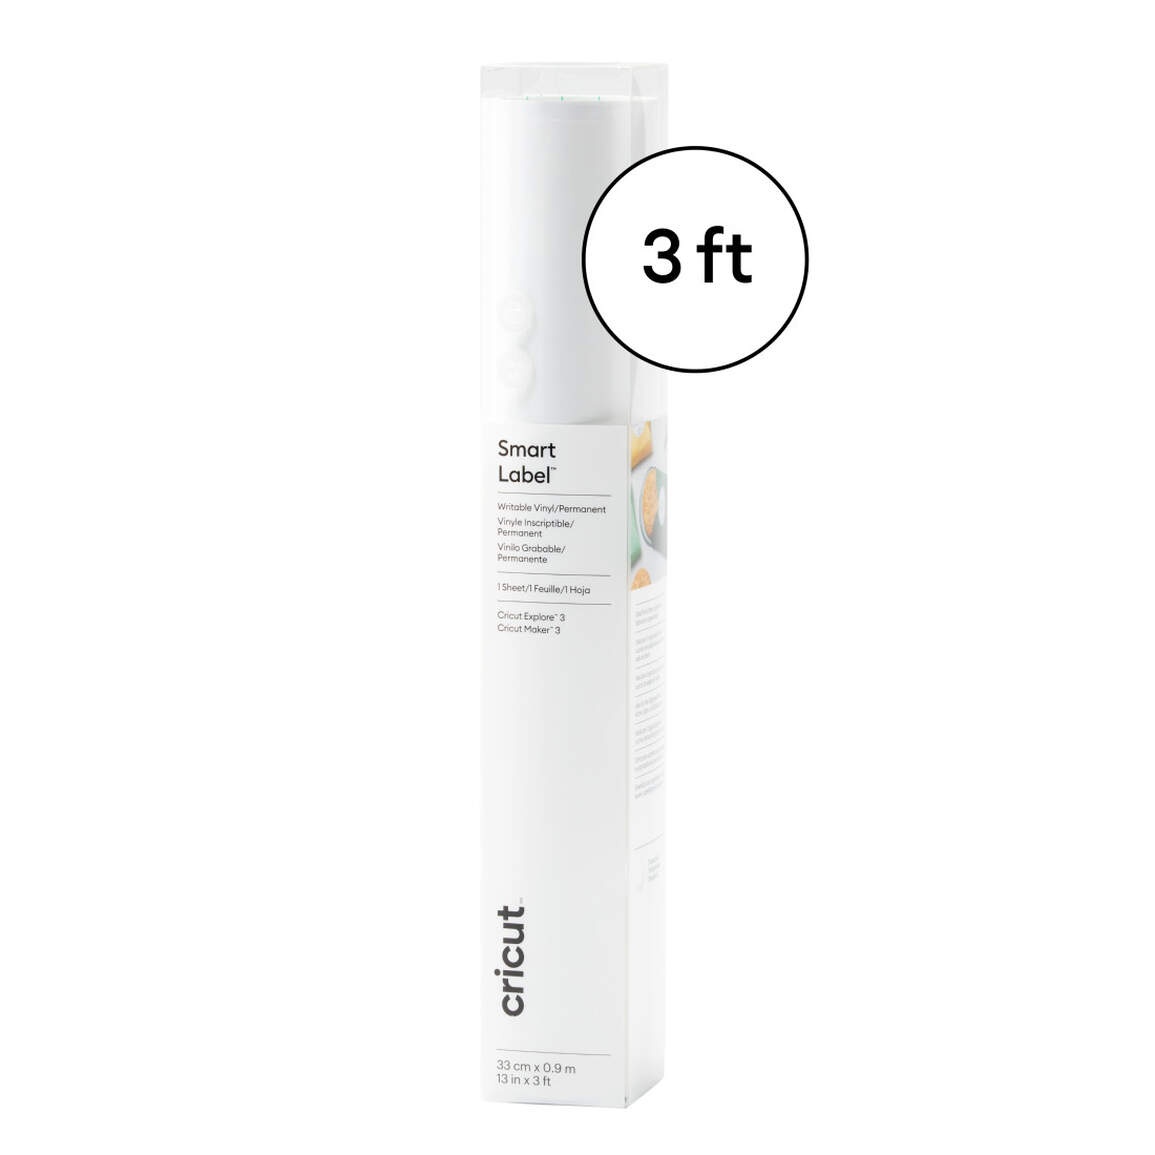
Smart Label™ beschreibbares Vinyl – permanent, transparent (0,9 cm)
Beschreibung Beschrifte, schneide und befestigte dein permanentes Smart Label™ beschreibbares Vinyl ganz einfach und organisiere deine Küche, dein Bade- oder Spielzimmer. Dieses clevere Material funktioniert ohne Schneidematte. Du kannst es einfach einlegen und mit deiner Cricut Explore 3 und Cricut Maker 3 Maschine verwenden. Entdecke professionelle Etikettendesigns oder erstelle dein eigenes in der Cricut Design Space™ App. Zur Verwendung mit kompatiblen Cricut Stiften. Funktionen 1 Rolle 33 cm x 0,9 m (13 Zoll x 3 Fuß) Funktioniert ohne Schneidematte – einfach einlegen und loslegen! Individuell gestaltbar mit kompatiblen Cricut™ Stiften Nicht mit Transferklebeband verwenden Für Cricut Explore™ 3 und Cricut Maker™ 3 Maschinen Kompatibilität Cricut Maker 3 Cricut Explore 3 Cricut Venture
Brand: Creativo Hanau
Category: Arts & Entertainment > Hobbies & Creative Arts > Arts & Crafts > Art & Crafting Materials > Crafting Adhesives & Magnets > Craft & Office Glue